Heber K. and Rachel H. Bankhead House

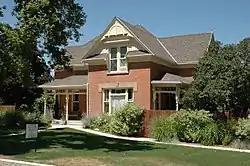

The Heber K. and Rachel H. Bankhead House, at 185 E 800 South in Wellsville, Utah, was built in 1897. It was listed on the National Register of Historic Places in 1997.